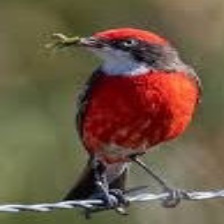
Species: CRIMSON CHAT
Scientific name: EPTHIANURA TRICOLOR